For an Evening

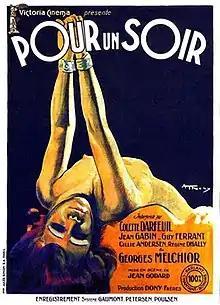

For an Evening (French: Pour un soir) is a 1931 French drama film directed by Jean Godard and starring Jean Gabin, Colette Darfeuil and Georges Melchior. The film's full release was significantly delayed and only reached cinemas in early 1934. Some scenes were shot at the Le Lido cabaret, then at its pre-war location on the Champs-Élysées.